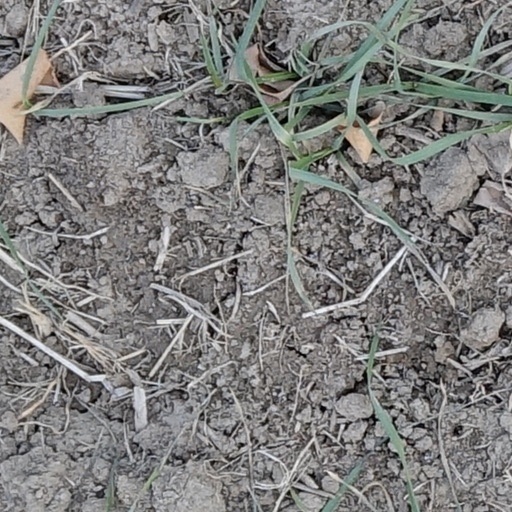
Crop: wheat